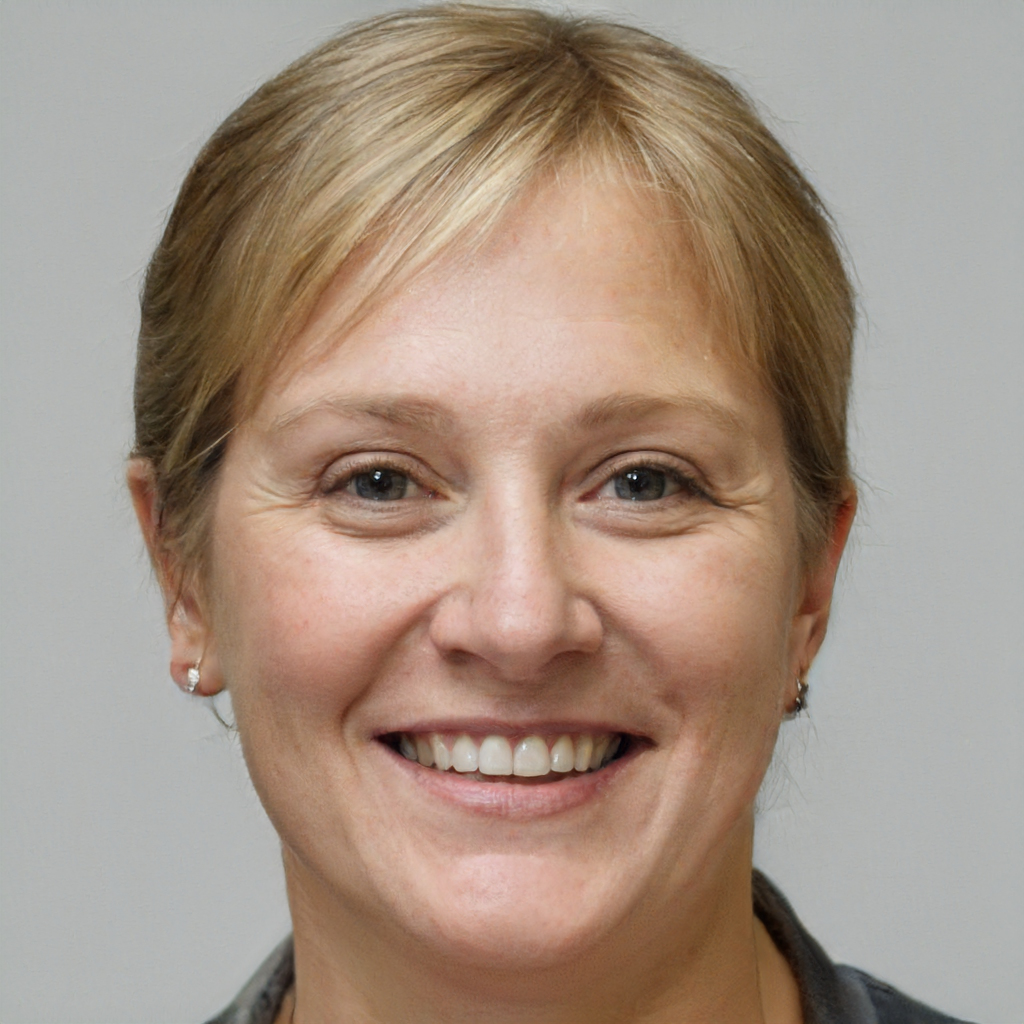
Gender: Female